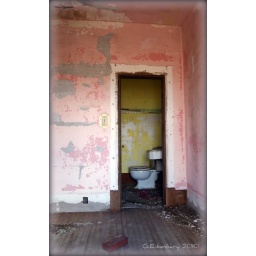
This was the master bedroom. There is another door in the bathroom that leads into the kitchen.